Patricio Urrutia

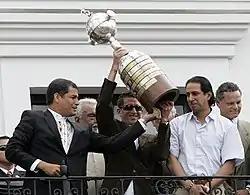
Urrutia (C) celebrates with President of Ecuador Rafael Correa (L) and LDU goalkeeper José Cevallos (R) after winning the 2008 Copa Libertadores

Patricio Javier Urrutia Espinoza (born 15 October 1977) is an Ecuadorian football manager and former player who played as a midfielder. He is the current manager of Delfín.